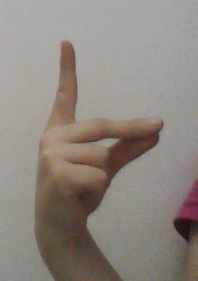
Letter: ta